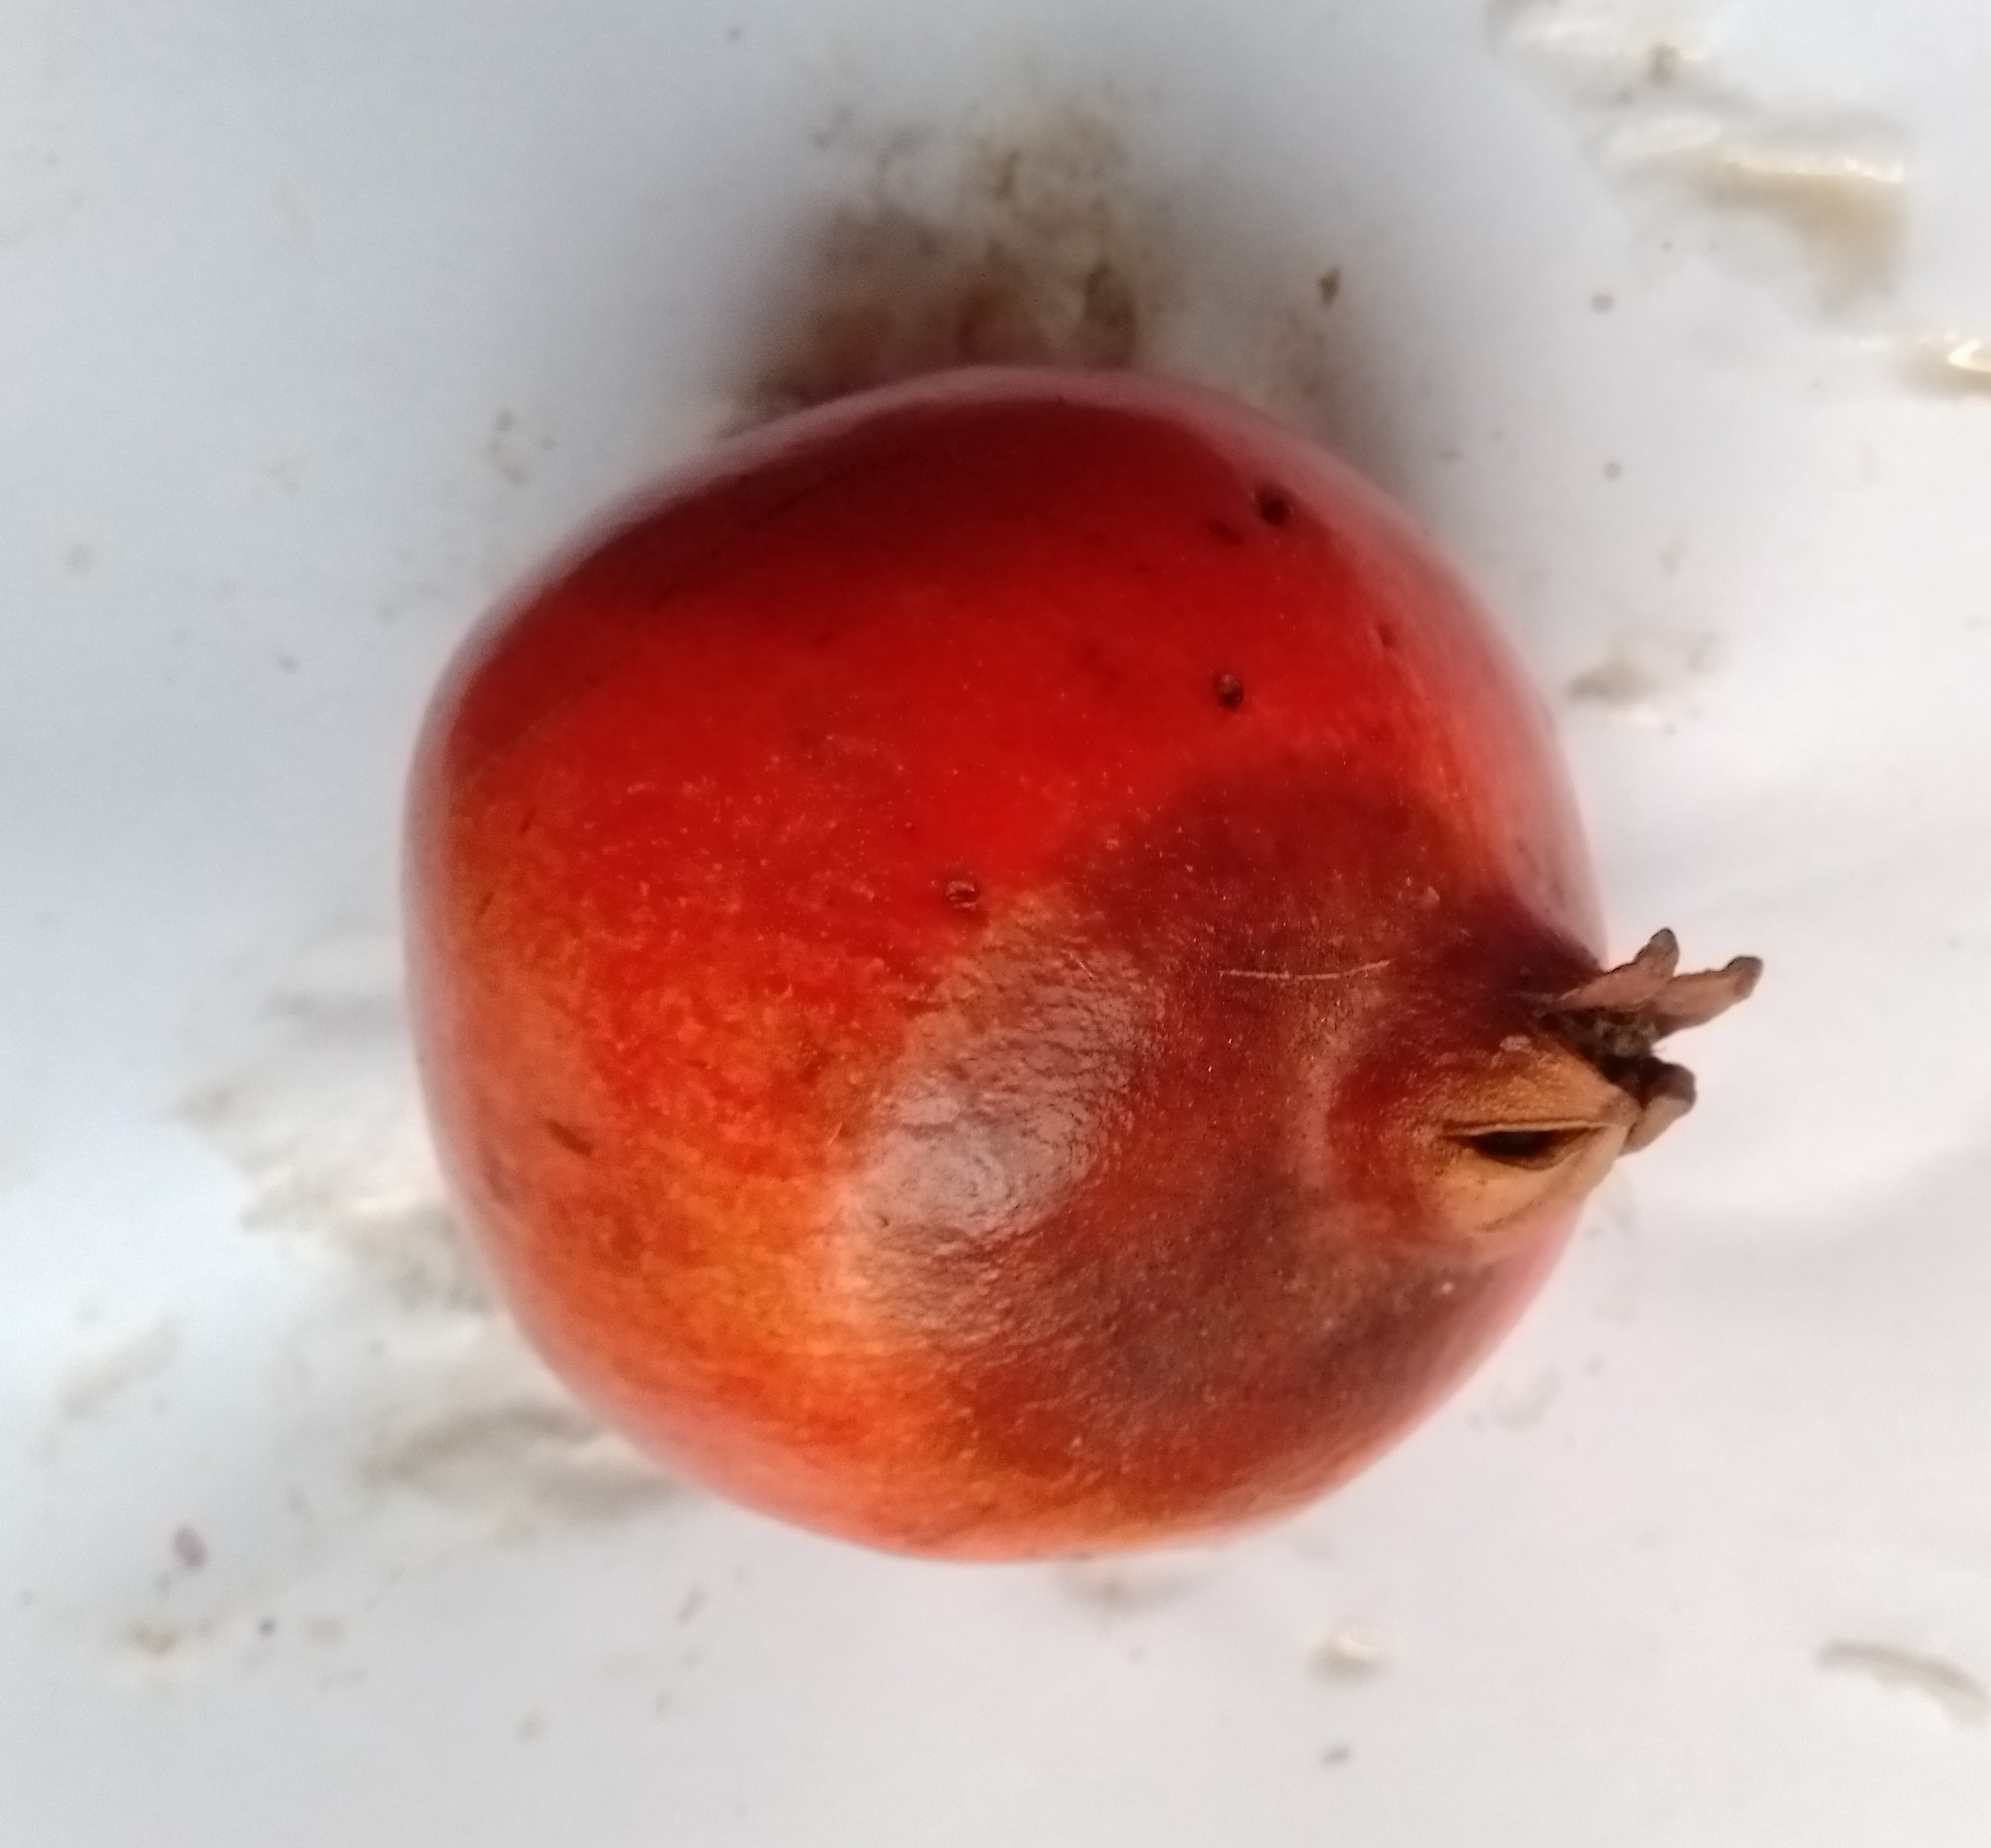
Fruit: pomegranate
Condition: rotten